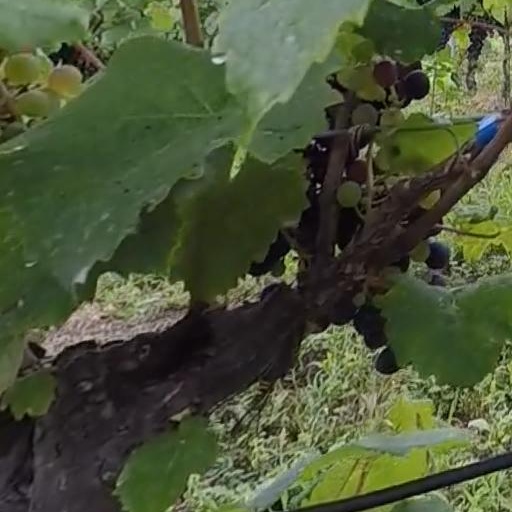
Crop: grape